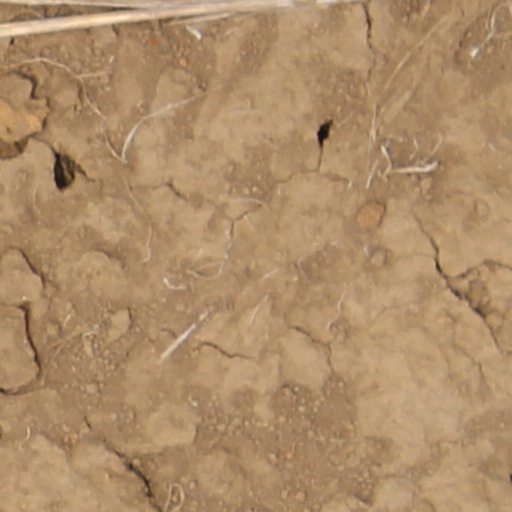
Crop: wheat